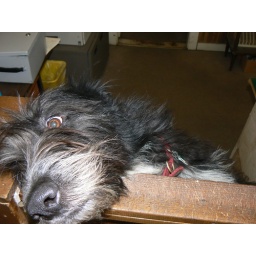
Karla's dog - in the office at River City Apartments